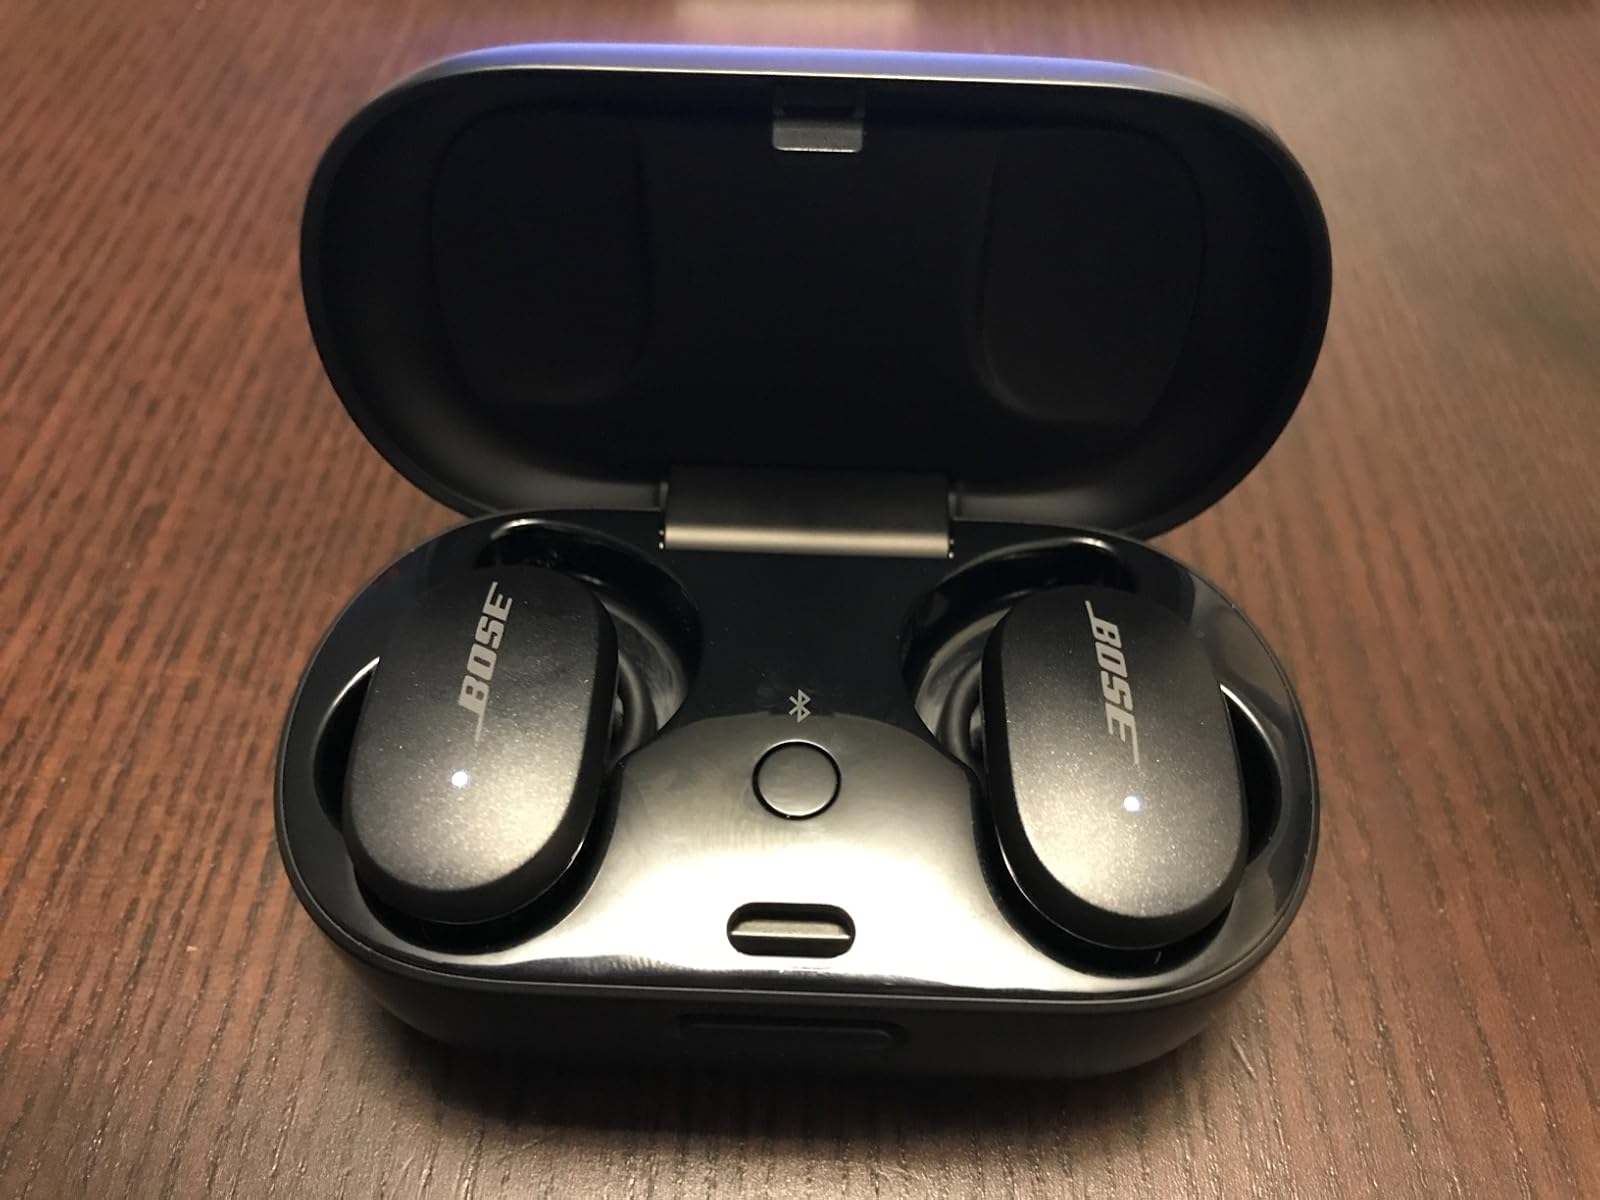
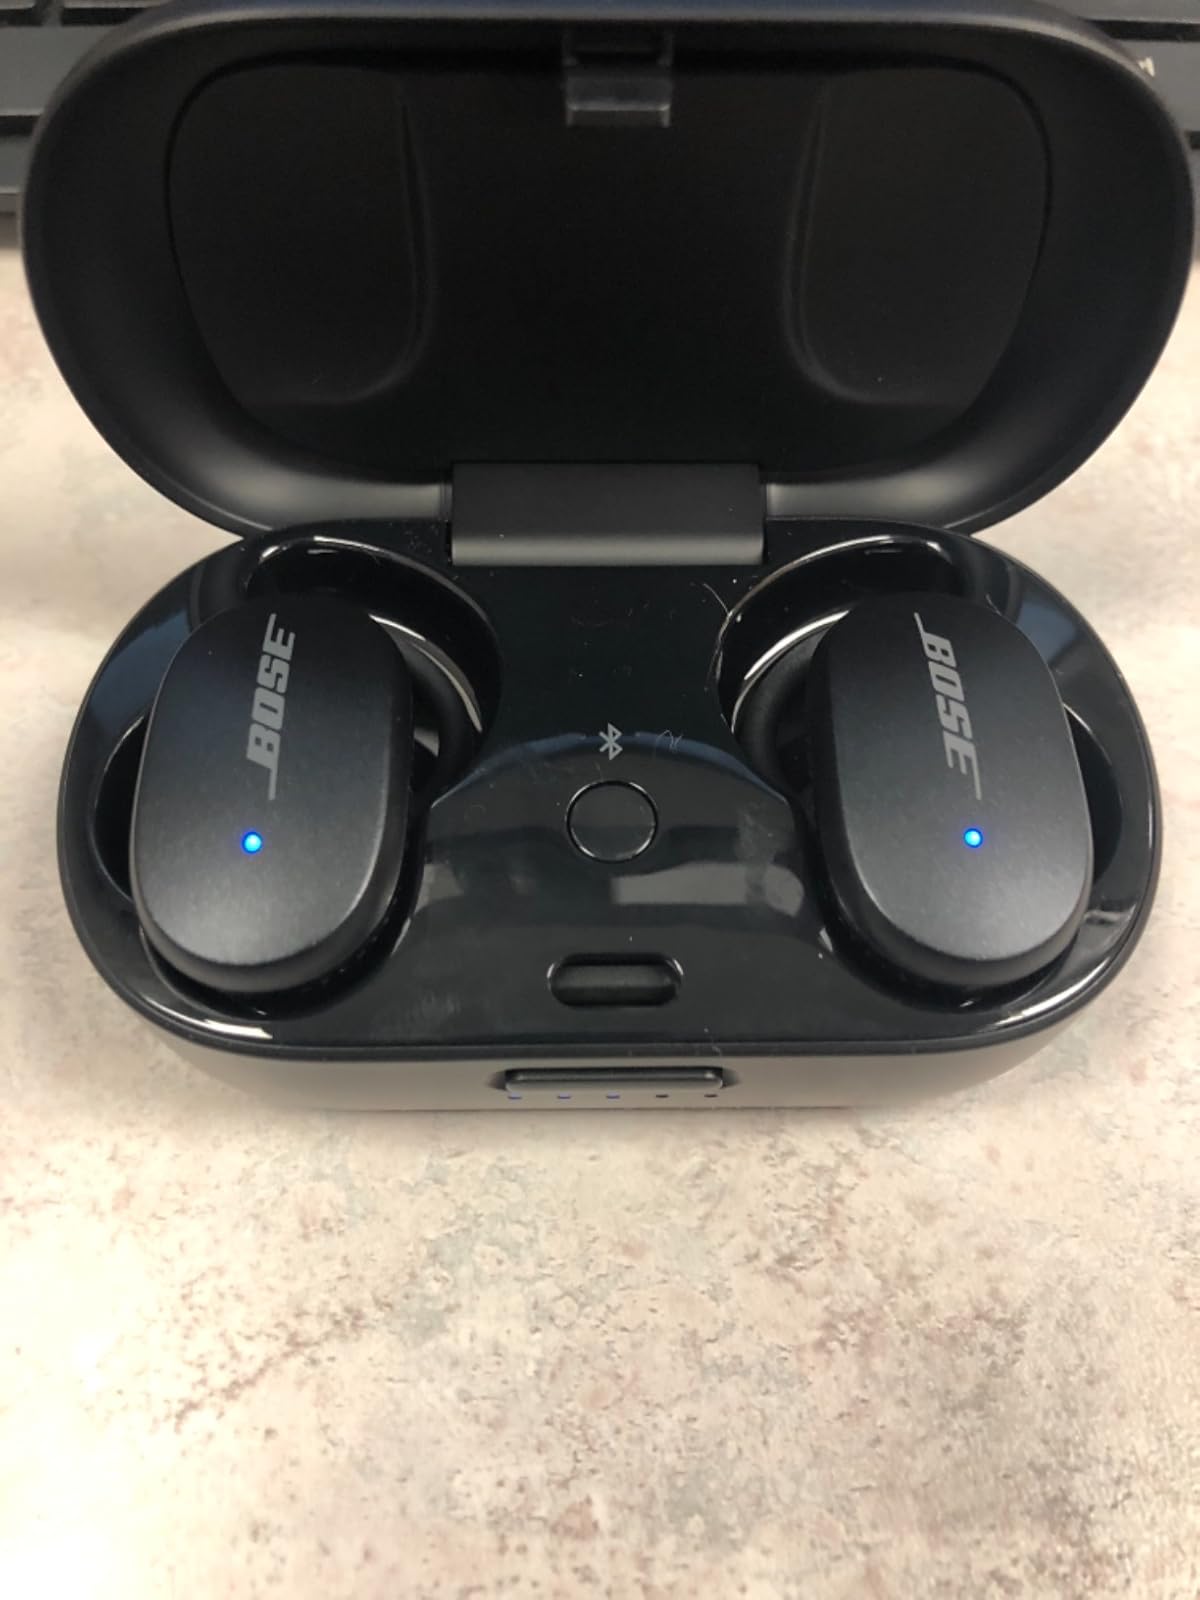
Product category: earbuds
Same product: yes